Cycling Without Age

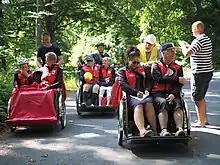
A group of "Cycling Without Age" trishaws during the Øresund Tour 2016 taking a rest

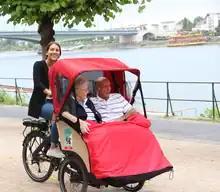
A "Cycling Without Age" outing along the Rhine river near Bonn, Germany

Cycling Without Age (CWA) is a nonprofit organization founded in Copenhagen, Denmark in 2012. By 2020, this initiative had expanded into 50 countries, serving over 1.5 million people worldwide.